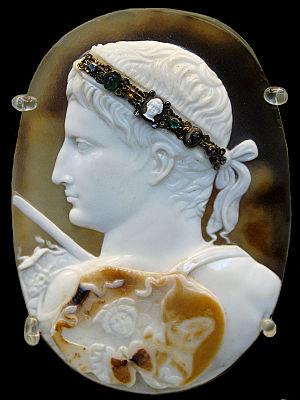
Portrait de l'empereur Auguste portant le gorgonéion et un baudrier. Camée en sardonyx à trois couches, œuvre romaine, vers 14-20 ap. J.-C. La monture est médiévale.
Le Camée Blacas est un camée romain de très grande taille, d'une hauteur de 12,8 cm, gravé dans un bloc de sardonyx à quatre couches alternées de blanc et de brun. Il montre le visage de l'empereur Auguste vu de profil. Il est probablement un peu postérieur à sa mort en 14, peut-être des années 20-50. Il est entré au British Museum en 1867, après l'acquisition de la célèbre collection d'antiquités que Louis, duc de Blacas, avait héritée de son père, qui comprenait aussi le trésor de l'Esquilin. Il est habituellement exposé dans la salle 70.
Le Grand Camée de France est un camée aux dimensions exceptionnelles en sardonyx à cinq couches. Il mesure 31 cm de hauteur et 26,5 cm de largeur. C’est le plus grand camée antique connu.